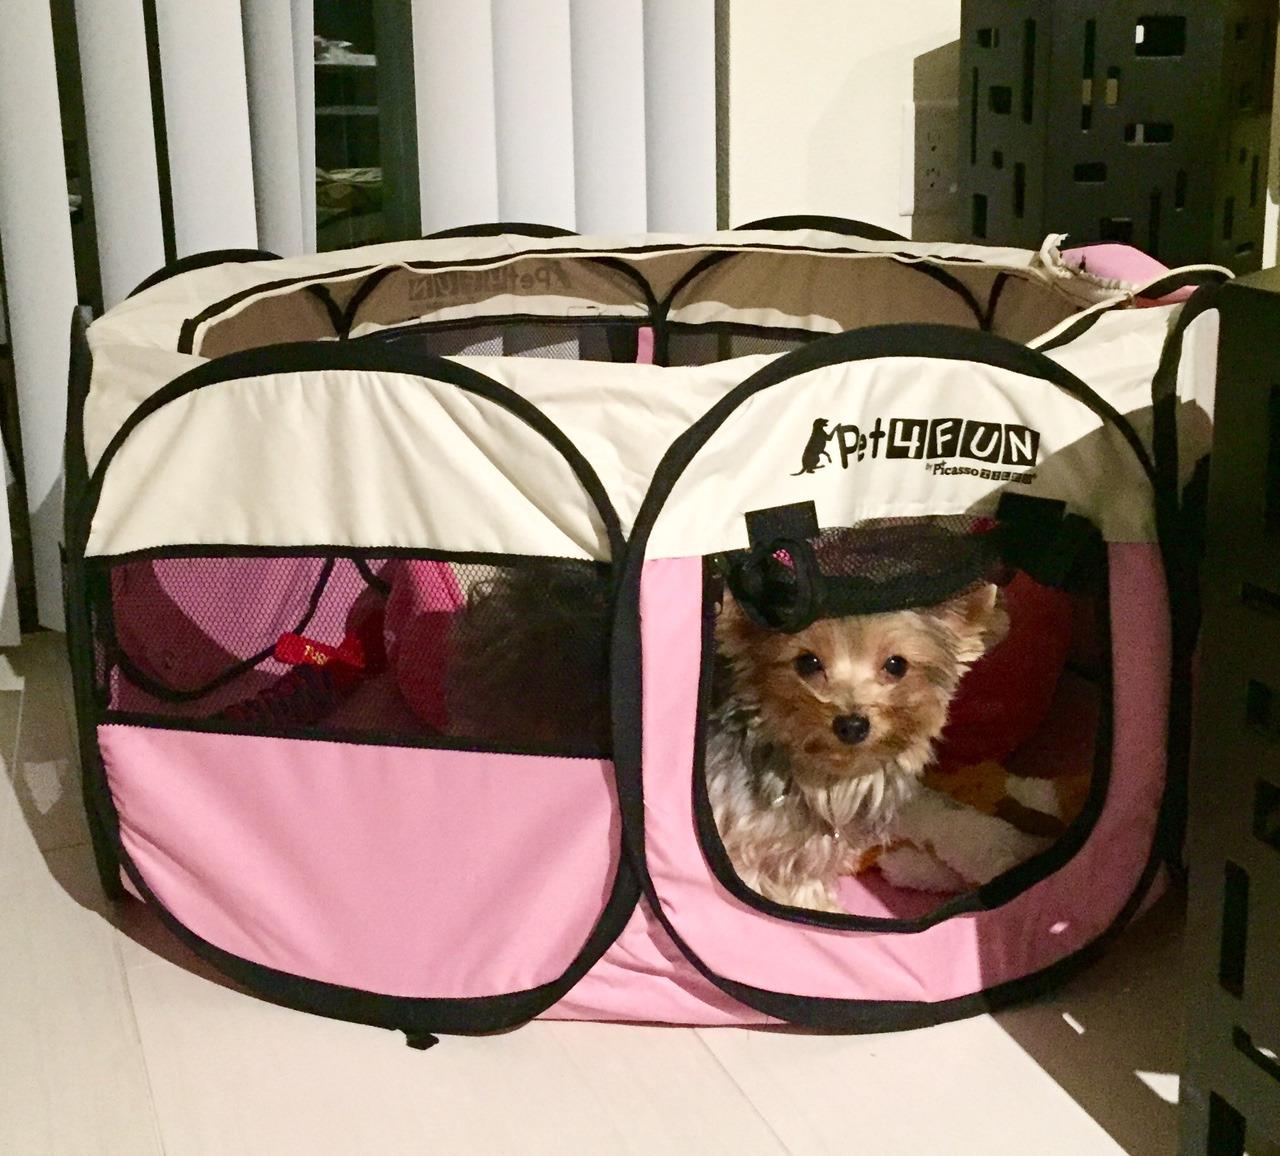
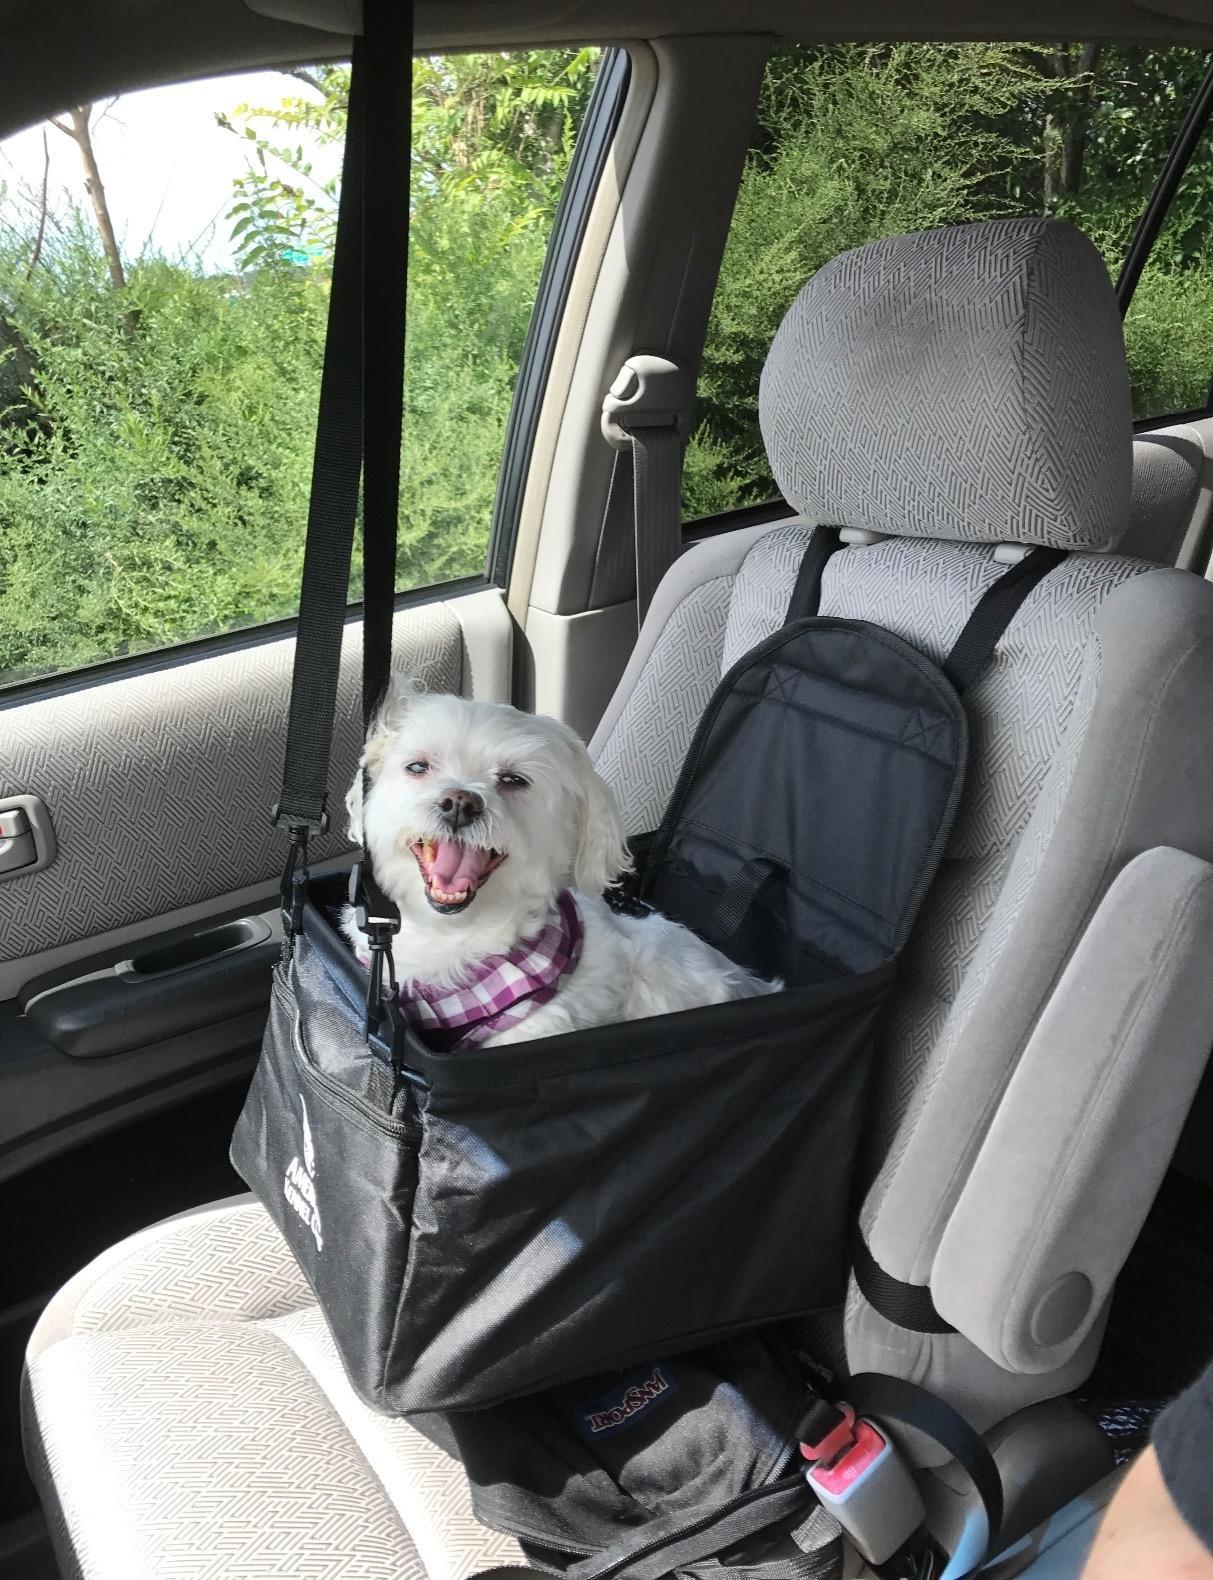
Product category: items_kennel
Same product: no